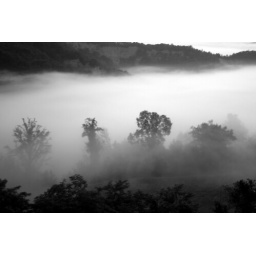
Morning in Tuscany 01/07 2006 - about 5.30 am converted to black and white